Lo más sublime

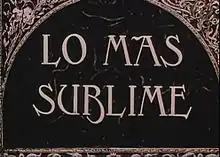

Lo más sublime or "Respetad a los señores maestros" (meaning "The most sublime" or "Respect the teachers") is a 1927 Catalan unreleased silent film produced in Barcelona by Producciones E.L.A. The drama was directed by Enrique Ponsá and protagonized by a group of young entrepreneurs who rolled the film in four months during the weekends in different places of Costa Brava, mainly Blanes.